Dourdan-la-Forêt station

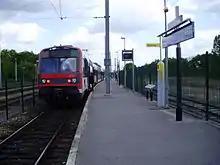
Platform

Dourdan-la-Forêt is a train station in Dourdan near Paris. It is served by Paris' express suburban rail system, the RER.